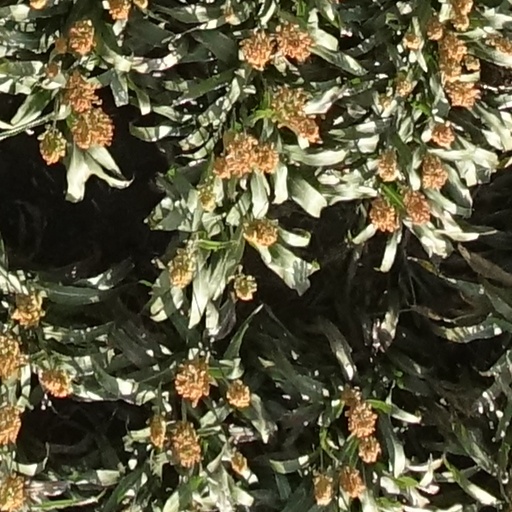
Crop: sorghum